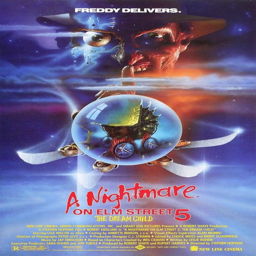
watch horror film full movie online free